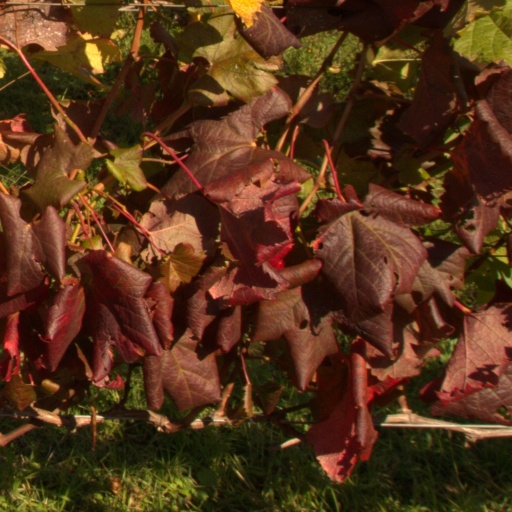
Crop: grape